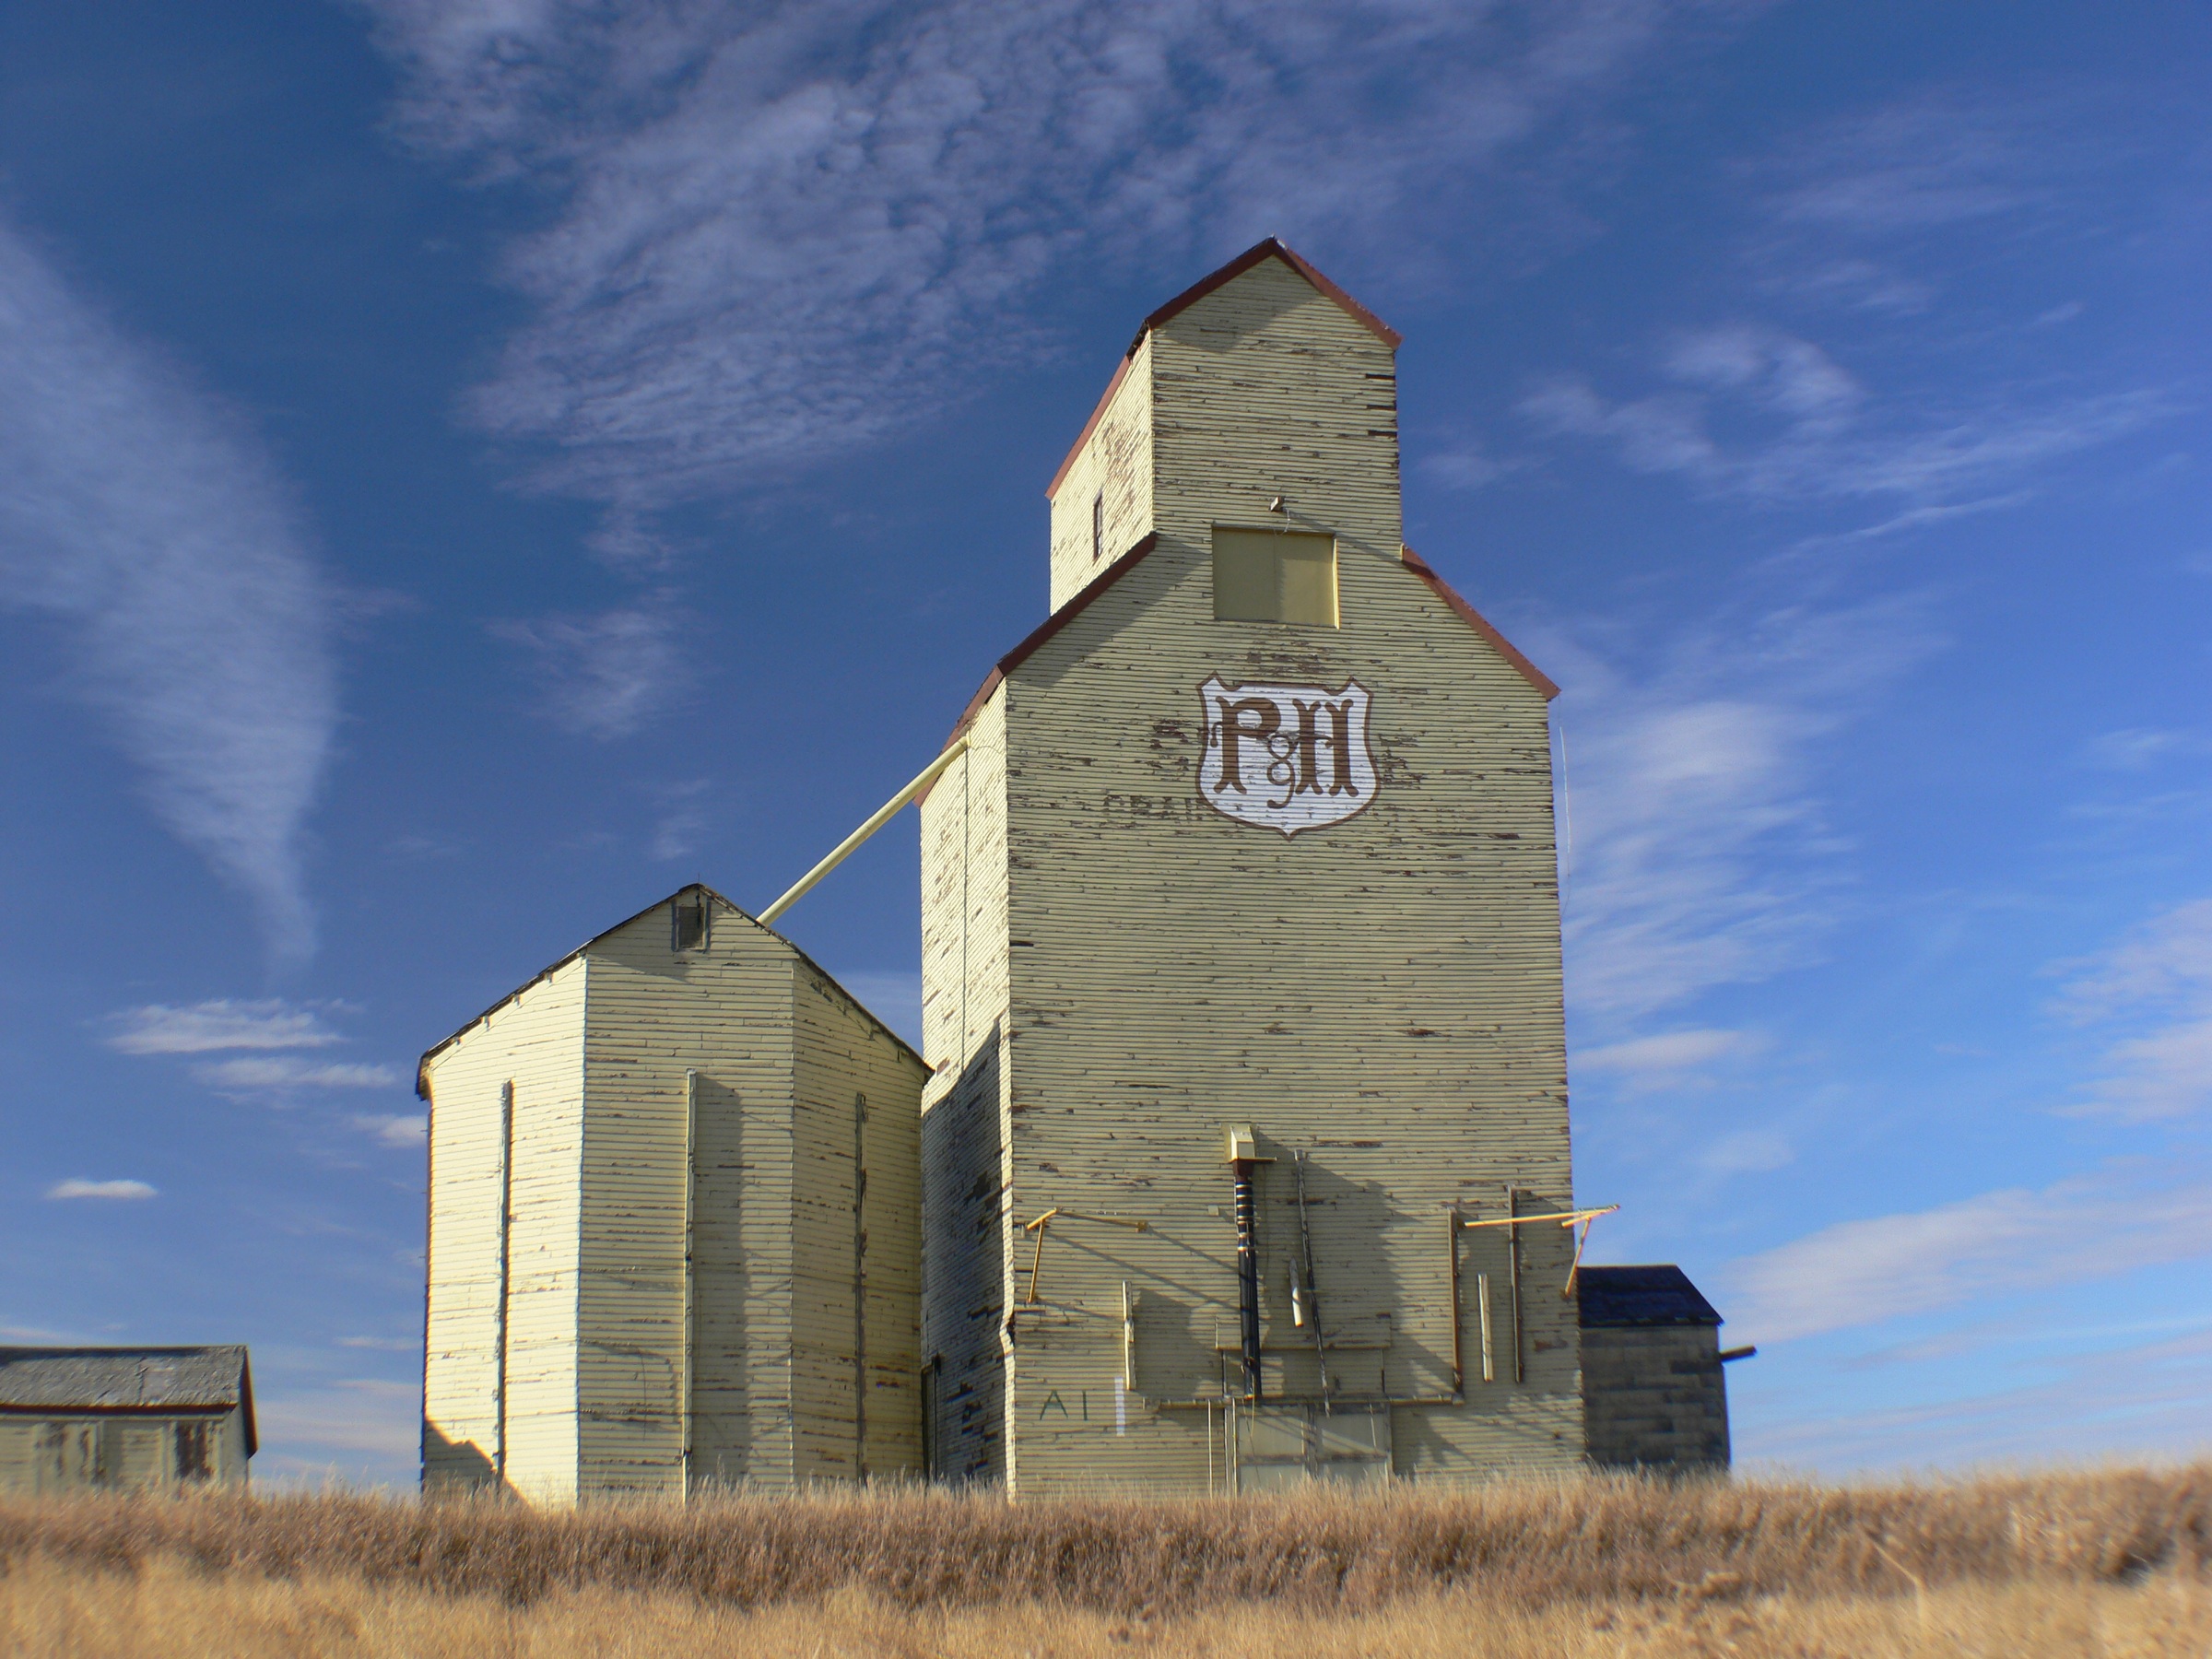
building, barn, tower, church, chapel, place of worship, canada, silos, lumixfz30, bridgecamera, alberta, sages, grainelevators, ianandericdonovan, parrishandheimbeckerph, rural area